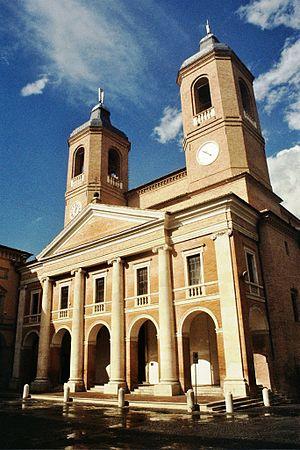
Camerino est une commune italienne d'environ 6 680 habitants, située dans la province de Macerata, dans la région des Marches, en Italie centrale.